Blade Arcus from Shining

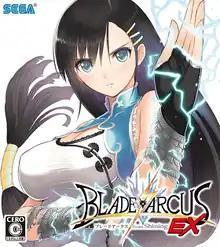
PlayStation 3 and 4 cover art

Blade Arcus from Shining (ブレードアークス・フロム・シャイニング) is a 2014 2D fighting video game developed by Studio Saizensen and published by Sega for the arcades. It features characters from the "Shining" series. and is a crossover featuring characters from "Shining Blade" and "Shining Hearts". An updated version, subtitled EX, was released on November 26, 2015 for the PlayStation 3 and PlayStation 4, adding new characters. The game was ported to PC and released on Steam with online lobbies added on July 28, 2016 under the title Blade Arcus from Shining: Battle Arena. Another update named Blade Arcus Rebellion from Shining was released for the PlayStation 4 and Nintendo Switch on March 14, 2019, featuring extra characters from "Shining Resonance Refrain".